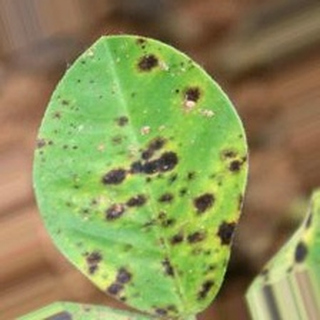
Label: groundnut_late_leaf_spot